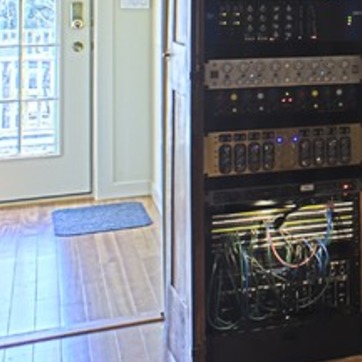
Material: wood